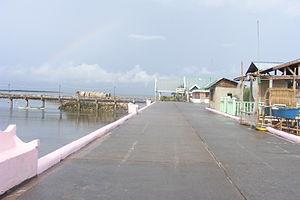
Cordova est une municipalité de la province de Cebu, sur l'île de Mactan, aux Philippines.